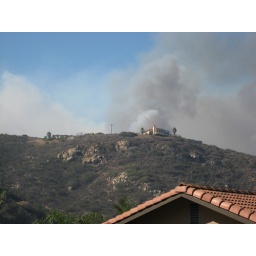
- fire 2 - from time to time, we see flames shooting over the houses as buildings and trees burns